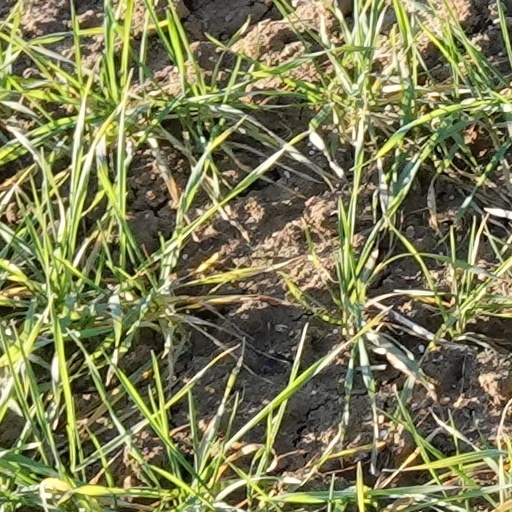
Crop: wheat